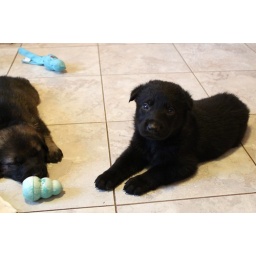
Day 2 out in the vast ocean of the kitchen floor, the pups had their linoleum legs